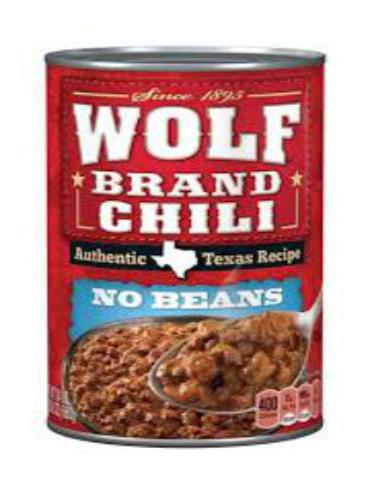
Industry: Food